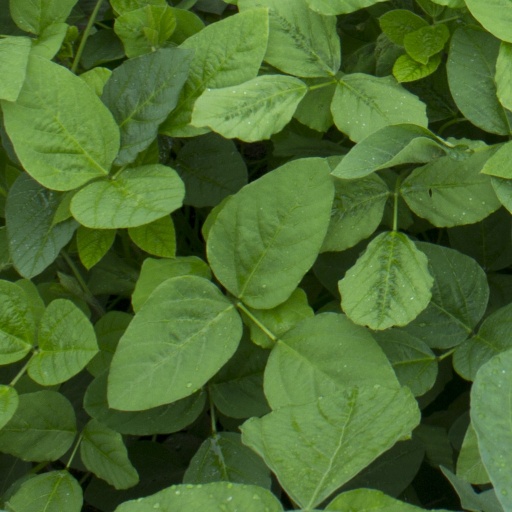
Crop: soybean